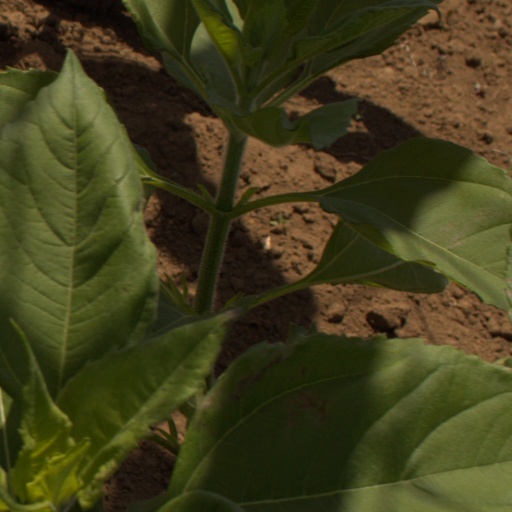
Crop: Jerusalem artichoke